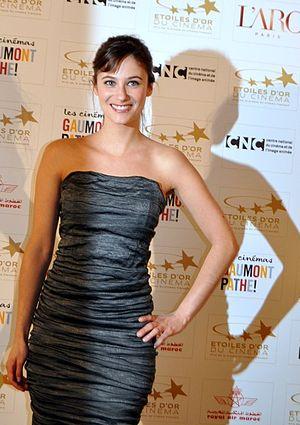
Mélanie Bernier à la cérémonie des étoiles d'or du cinéma français
Mélanie Bernier, née le 5 janvier 1985 à Tours, est une actrice française.